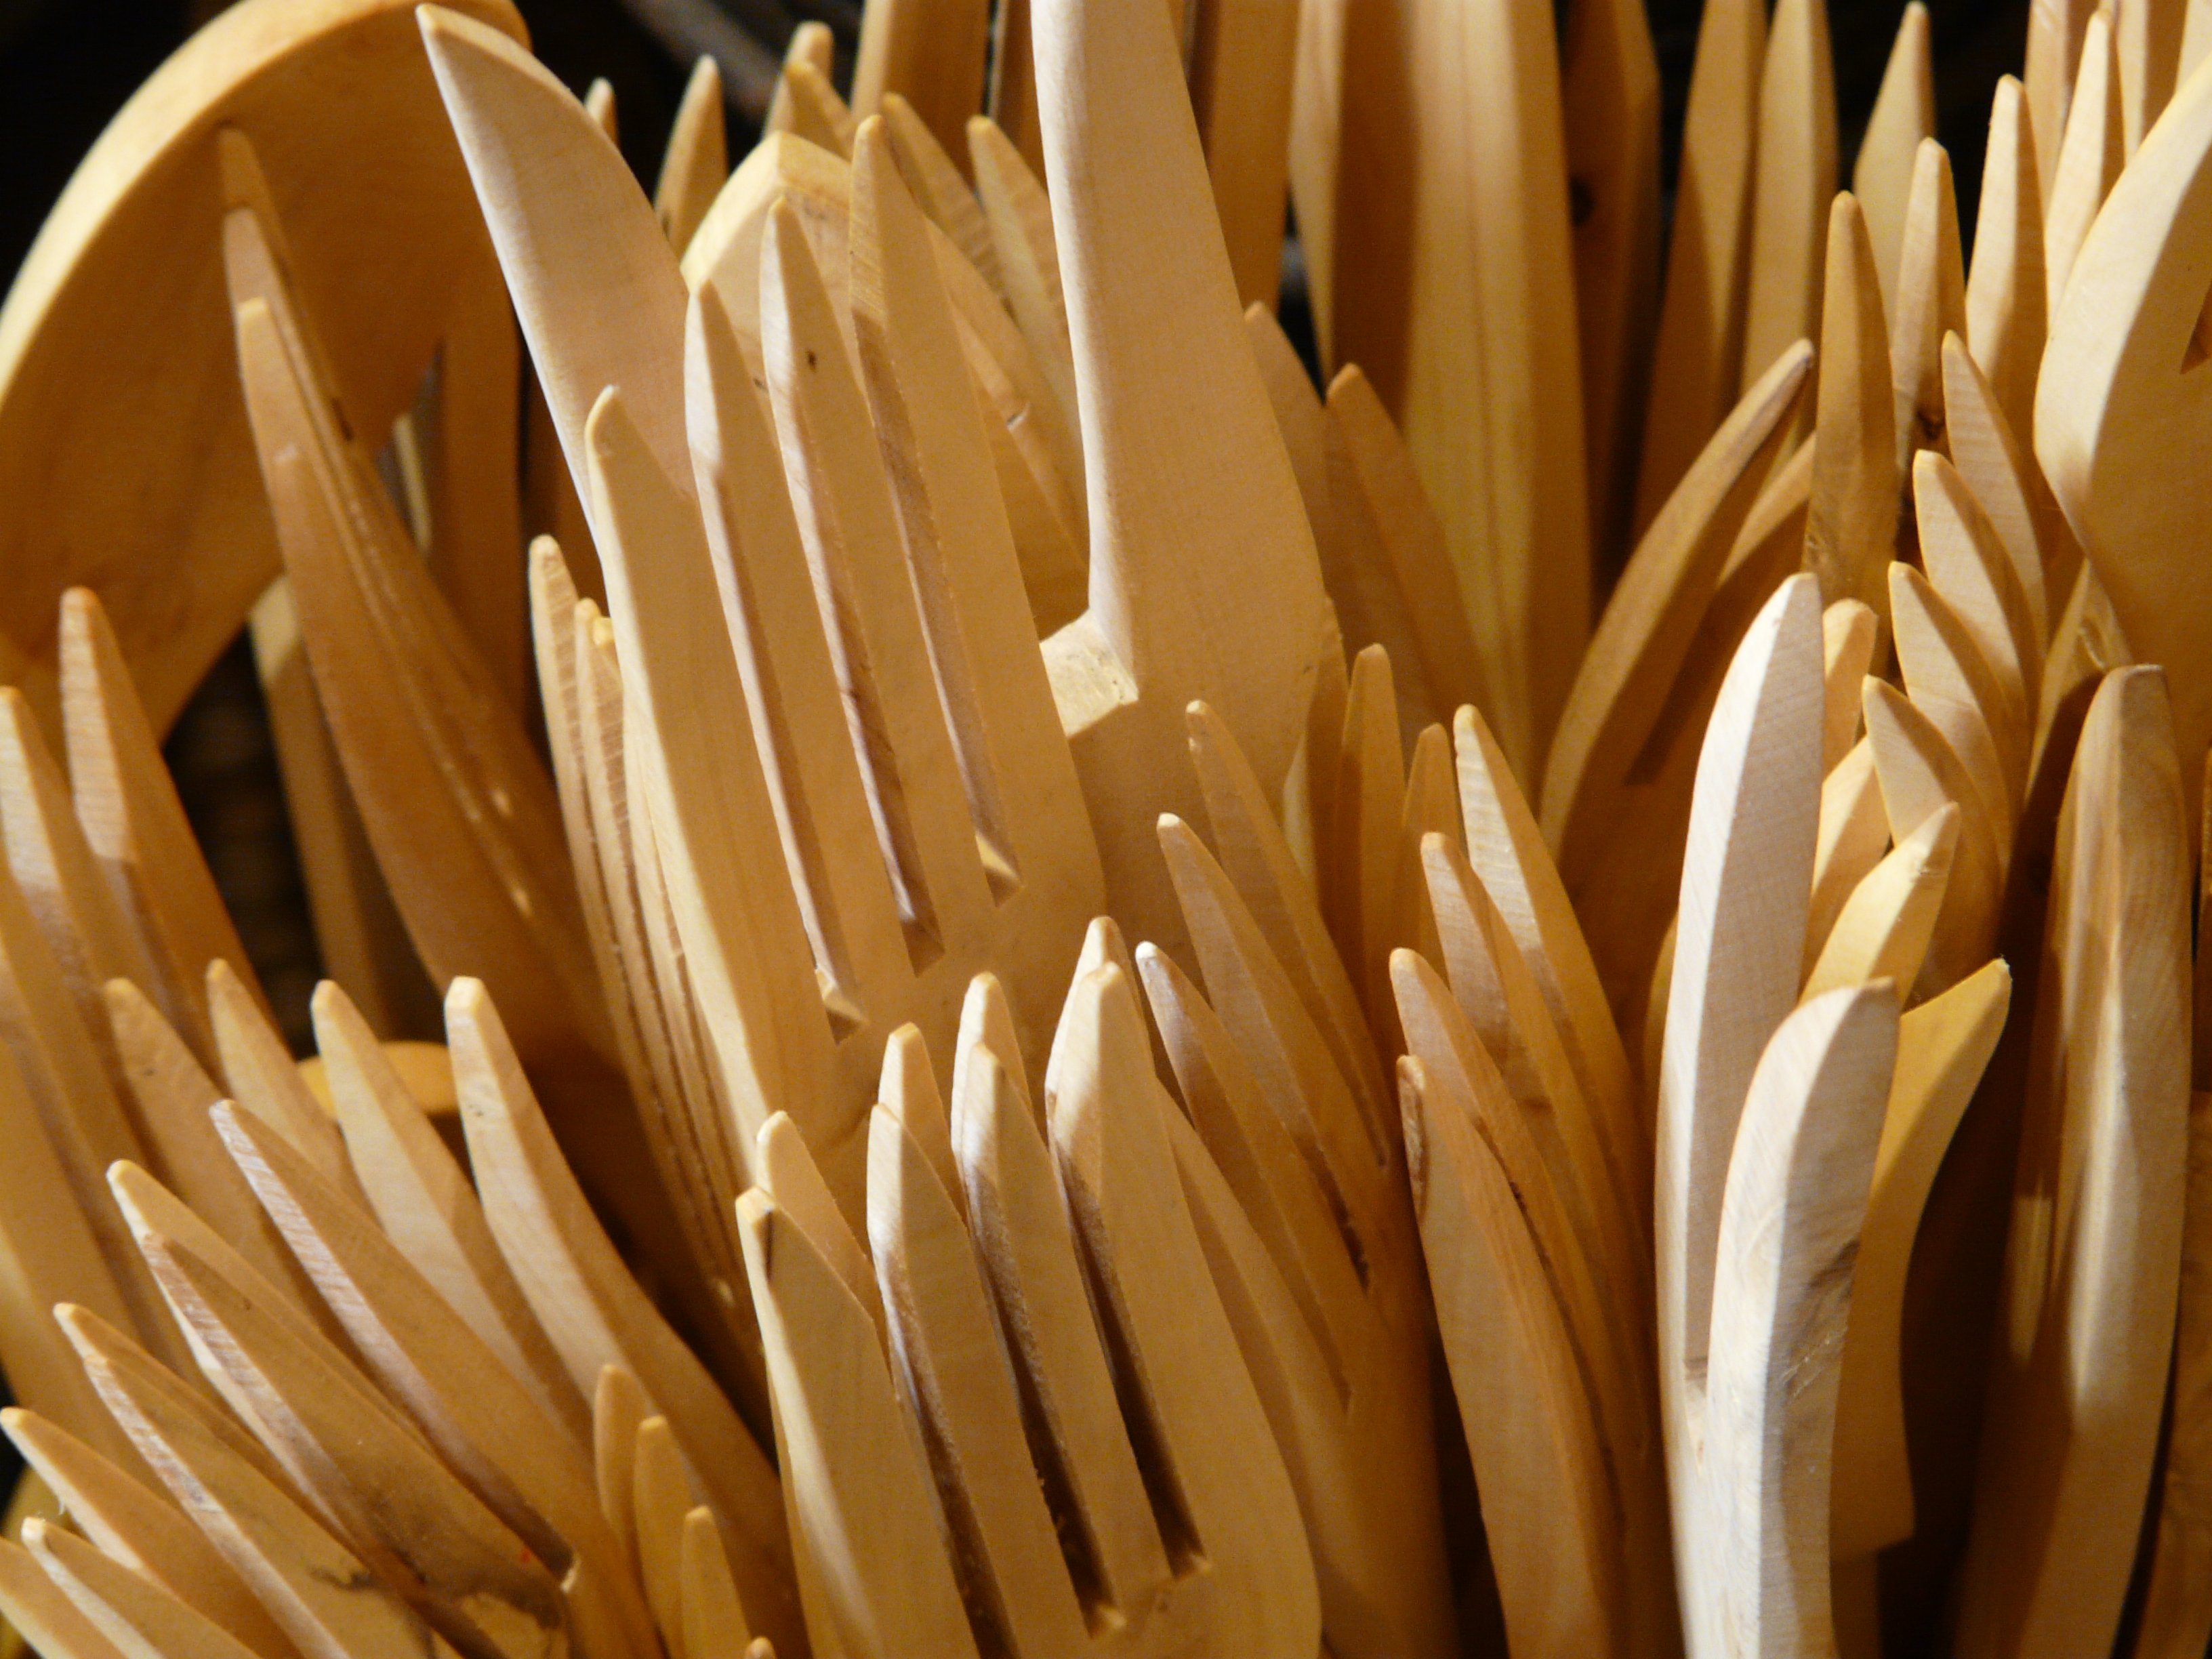
wooden forks, forks, wooden cutlery, cutlery, wood, kitchen cutlery